Alexander Ewing (composer)

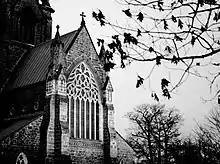
Christ Church Cathedral in Fredericton, New Brunswick

On their arrival in Fredericton the Ewings were befriended by Bishop John Medley and his wife. Ewing played the organ and sang in the choir at Christ Church Cathedral, where, his wife wrote in a letter to her family, "the choir generally are quite as much edified and charmed to see the author of "Jerusalem" & quite as much astonished to find (& still a little sceptical) that Argyll and the Isles is not the composer – as if we were all living in a small English watering place". Ewing also composed hymns for the cathedral choir.